Smoke Rise (community)

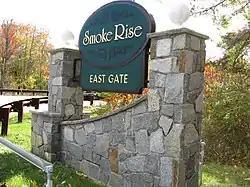
Smoke Rise East Gate Entrance

During the early part of the 20th century, like much of Morris County at the time, the area became a haven for the wealthy who were attracted by the isolation and natural beauty. The most notable example of this was Francis S. Kinney, a 19th-century industrialist who founded Kinney Brothers Tobacco Company and built an estate that dates back to 1883.